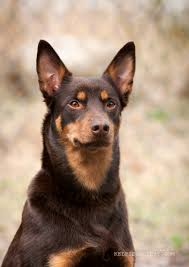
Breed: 209-n000049-kelpie